Colas Rail

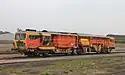
On-track plant: a ballast regulator

Colas Rail was founded as Seco Rail by French railway engineering company SECO (Société d'Études et de Construction d'Outillage). During the twentieth century, it was mostly concentrated on activities such as track maintenance, line construction, and urban transport services.